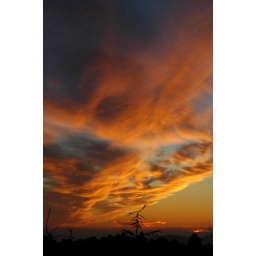
Big red sky over Capileira